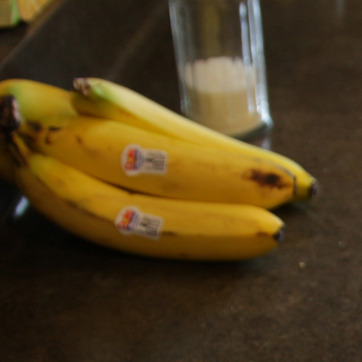
Material: food